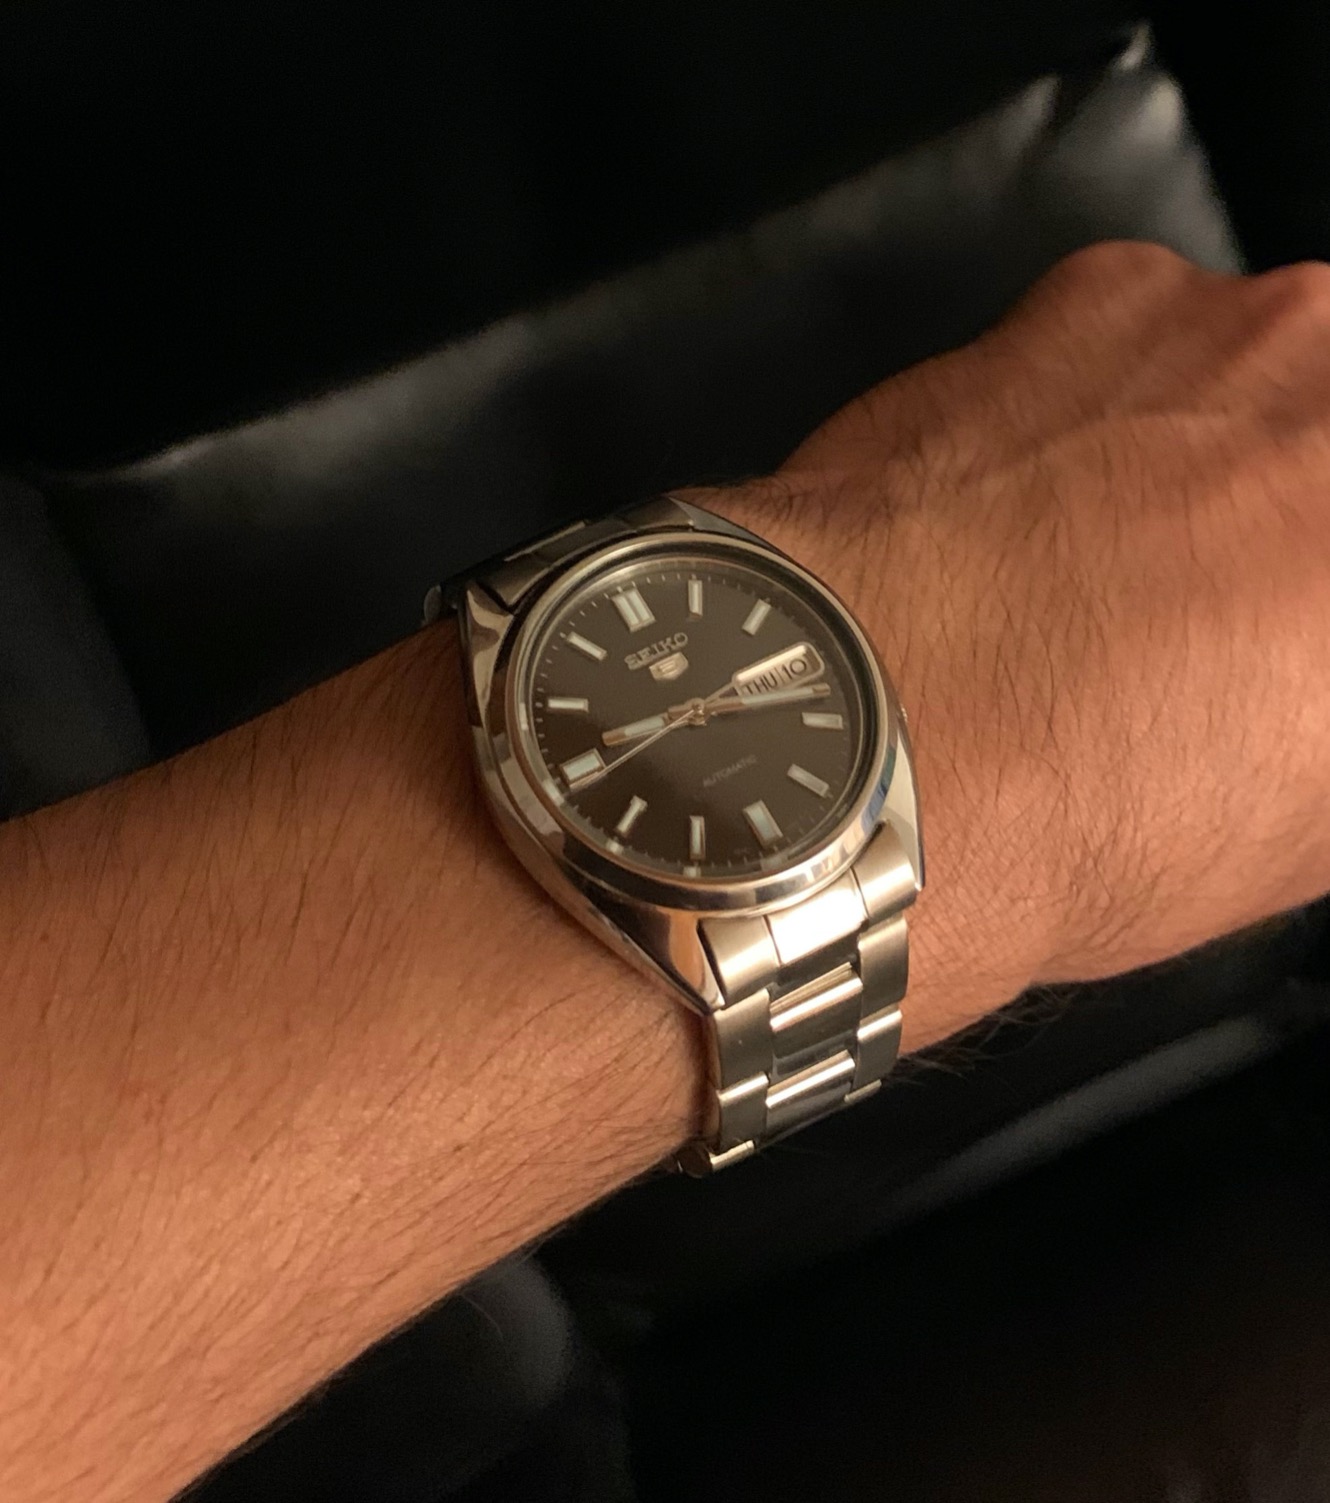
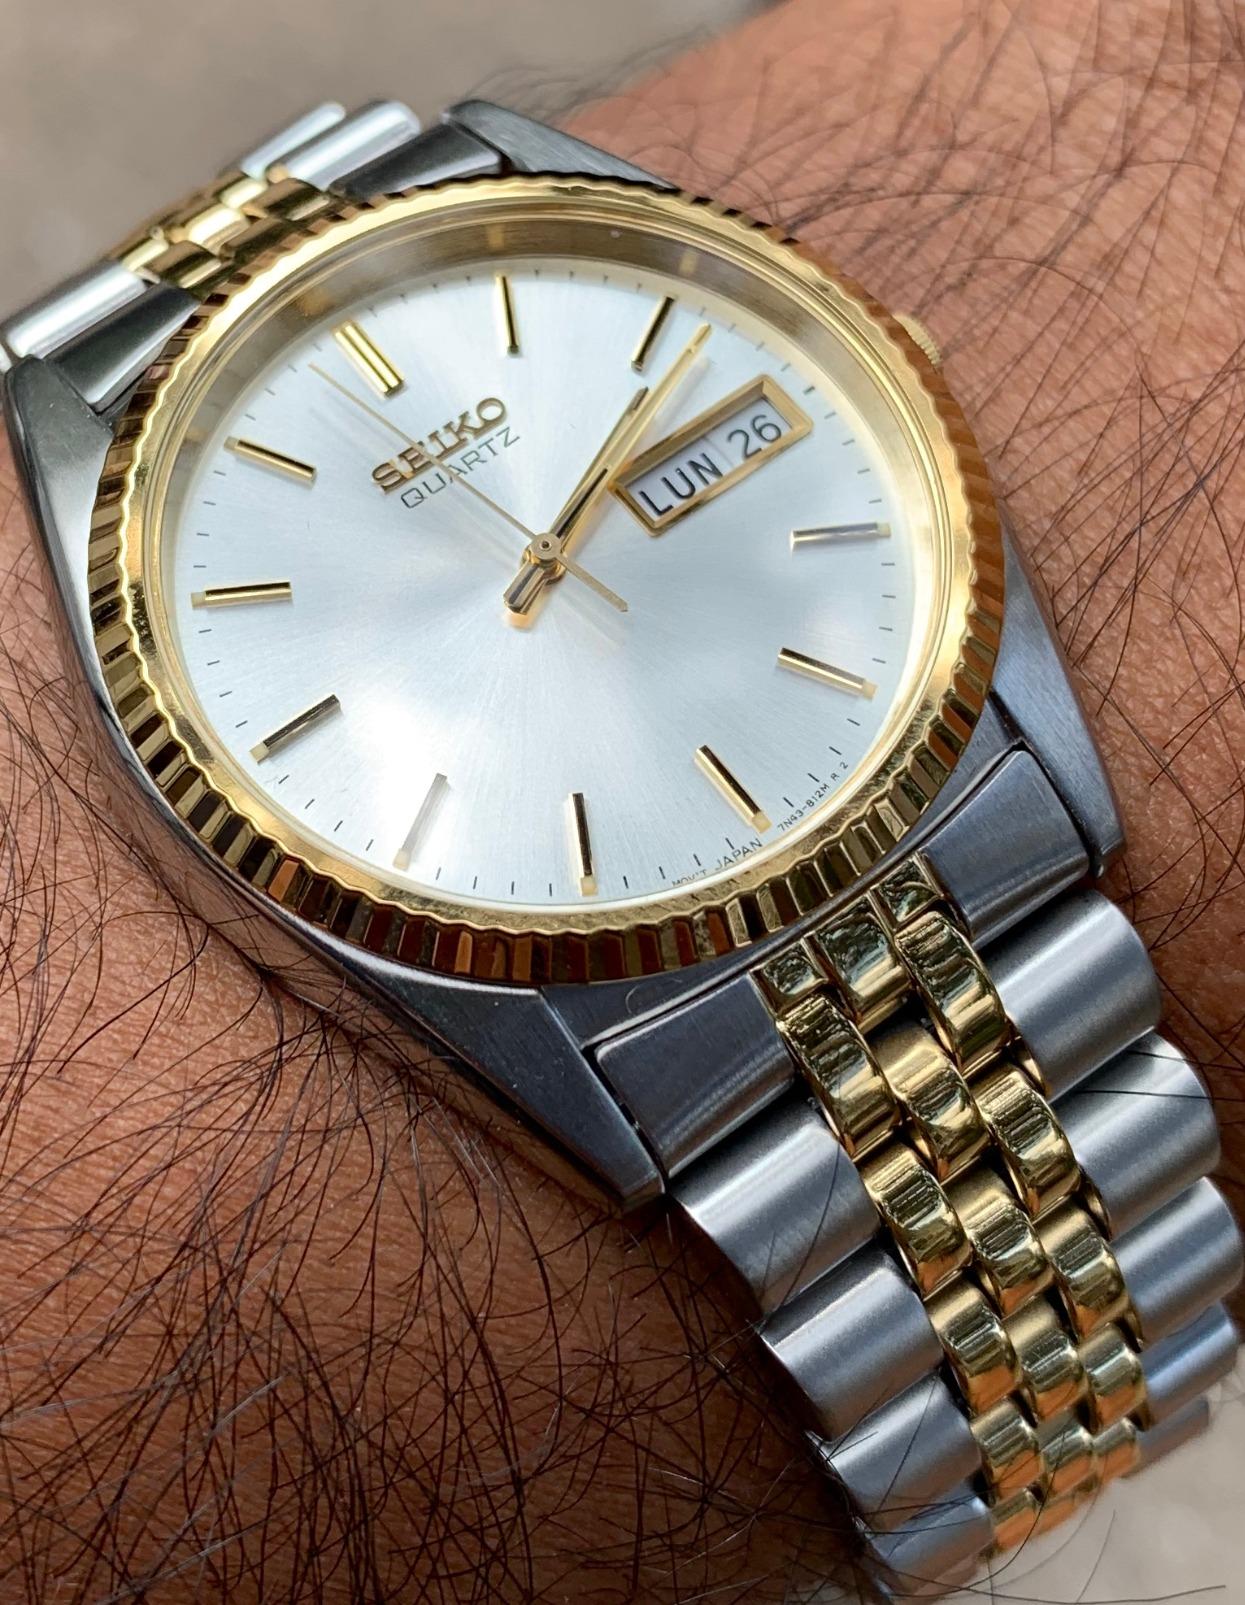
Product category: accessories_watch
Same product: no